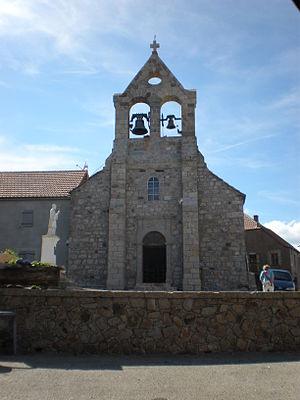
Eglise de Lachamp-Raphaël (Ardèche)
Lachamp-Raphaël est une commune française, située dans le département de l'Ardèche en région Auvergne-Rhône-Alpes.